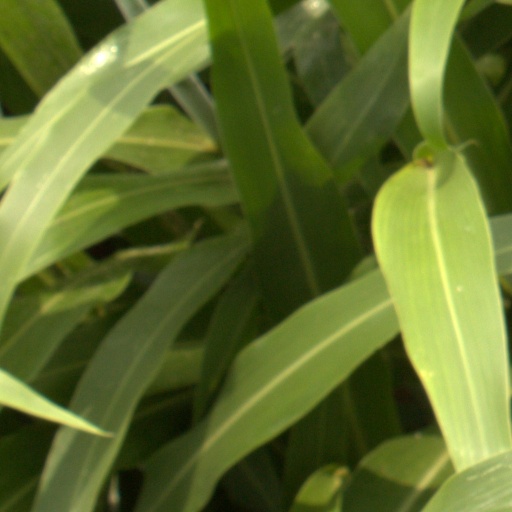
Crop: sorghum